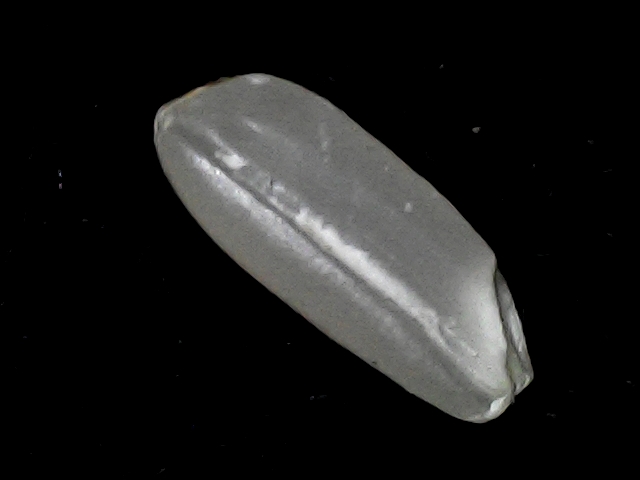
Rice variety: BD51